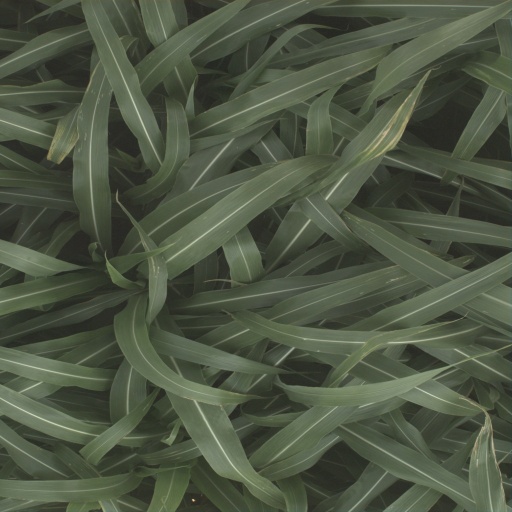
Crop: sorghum